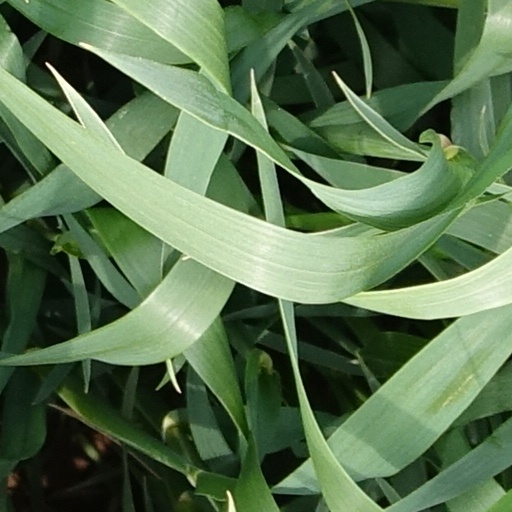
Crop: wheat